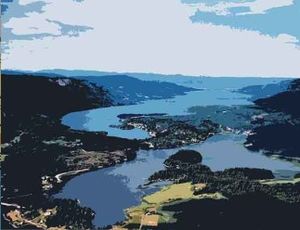
Eikeren
Eikeren
Eikeren
Eikeren eller Eikern er en lang og dyb sø i kommunerne Hof i Vestfold og Telemark og Øvre Eiker i Viken fylke i Norge. Den er Vestfolds største sø.